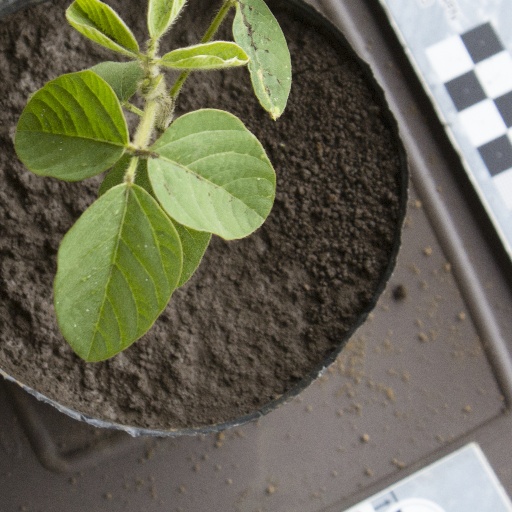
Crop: soybean